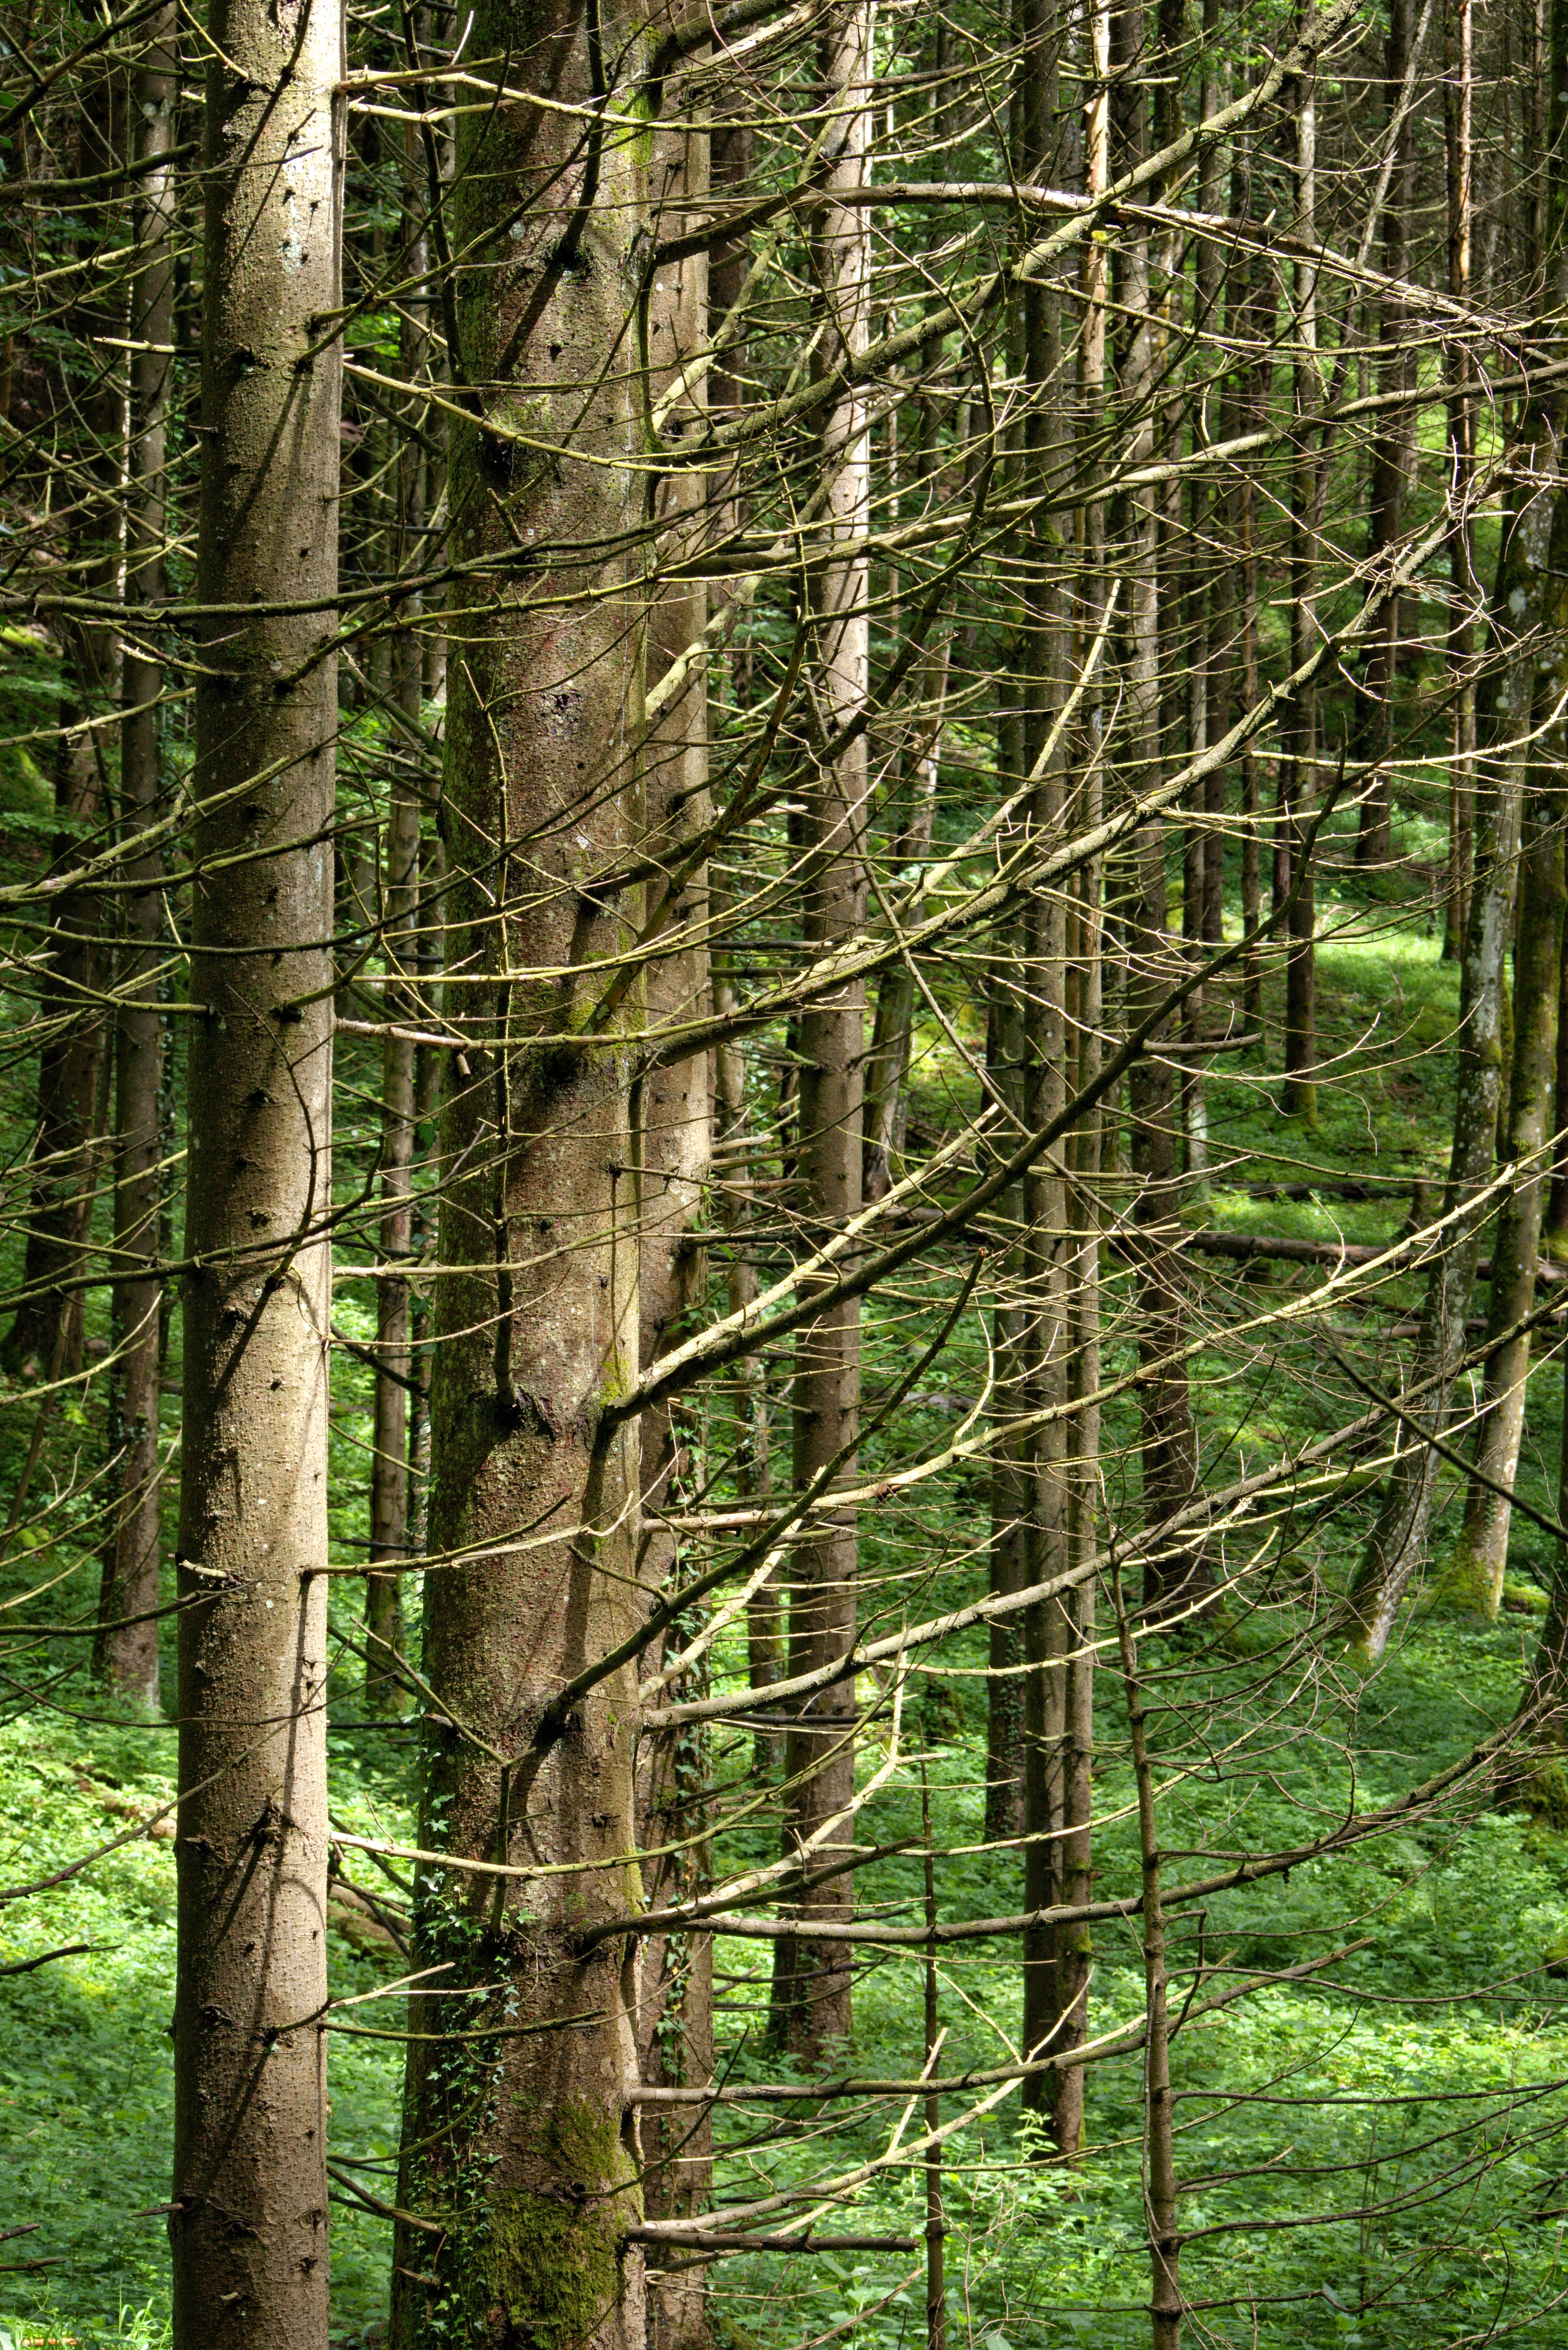
tree, nature, forest, wilderness, branch, plant, wood, trail, arid, trunk, dry, broken, trees, aesthetic, spruce, rainforest, branches, deciduous, grove, gnarled, woodland, habitat, ecosystem, dead plant, biome, dying tree, old growth forest, natural environment, woody plant, temperate broadleaf and mixed forest, temperate coniferous forest, land plant